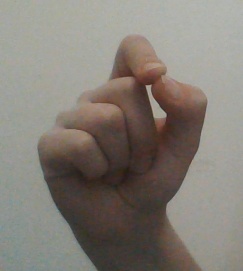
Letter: fa